Chevrolet Chevette

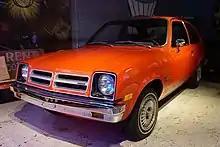

The Chevette itself was initially available only as a two-door hatchback with a 1.4-liter or 1.6-liter OHV gasoline inline-four engine. Engines produced from , subsequently , driving the rear wheels through a standard four-speed manual transmission. A three-speed automatic transmission was an available option. Other features included rack-and-pinion steering, front disc brakes, front stabilizer bar, 13-inch tires, tricolor taillights, front bucket seats, an onboard diagnostic system, extensive acoustic insulation, a single steering column-mounted stalk (integrating controls for signal indicators, wipers, and windshield washers), and factory options including swing-out rear quarter windows, AM/FM radio, analog clock, delayed wipers, and a chrome "Bright Package". Front seats featured inertia locking mechanisms that enabled entry and exit adjustment of the front seatback without using a separate release.